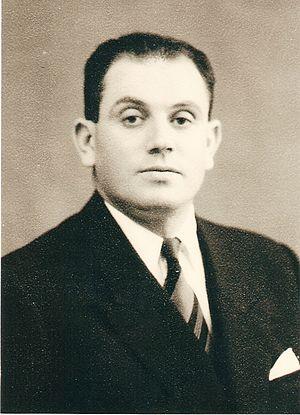
Cette page recense les chefs du gouvernement libyen depuis 1951. Le titre du chef du gouvernement a évolué ainsi :
Hussein Mazzek, homme politique libyen.